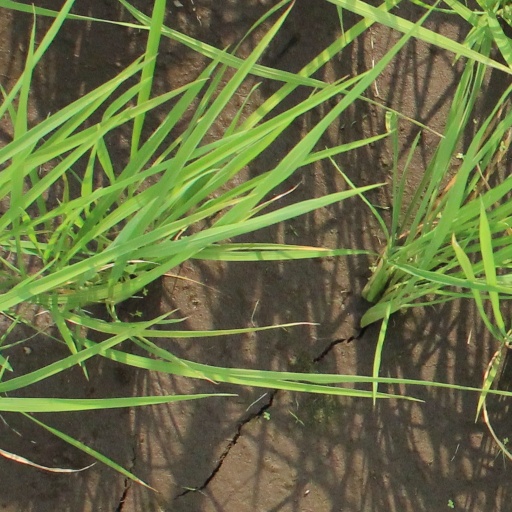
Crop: rice